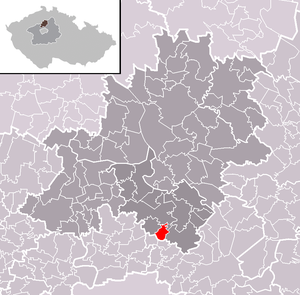
Čakovičky est une commune du district de Mělník, dans la région de Bohême-Centrale, en République tchèque. Sa population s'élevait à 737 habitants en 2020.